Plaue station

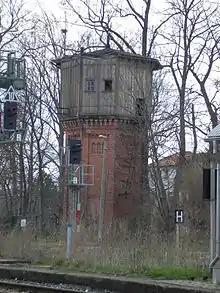
Station water tower

Freight operations at Plaue station ended in the 1970s. The siding to Dosdorf brickyard was also closed and dismantled during this time. Shunting operations were discontinued in the 1980s and the tracks to the freight shed were dismantled. However, it was still possible to consign even bulky goods on DR. These were loaded into wagons attached to passenger trains. From the 1990s onwards, the railway tracks were rebuilt several times. Of the original ten tracks in the station, only three now exist.